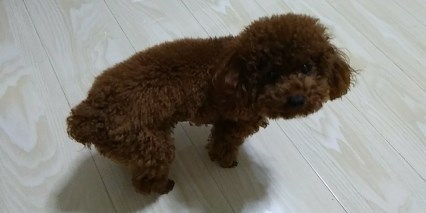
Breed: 7449-n000128-teddy